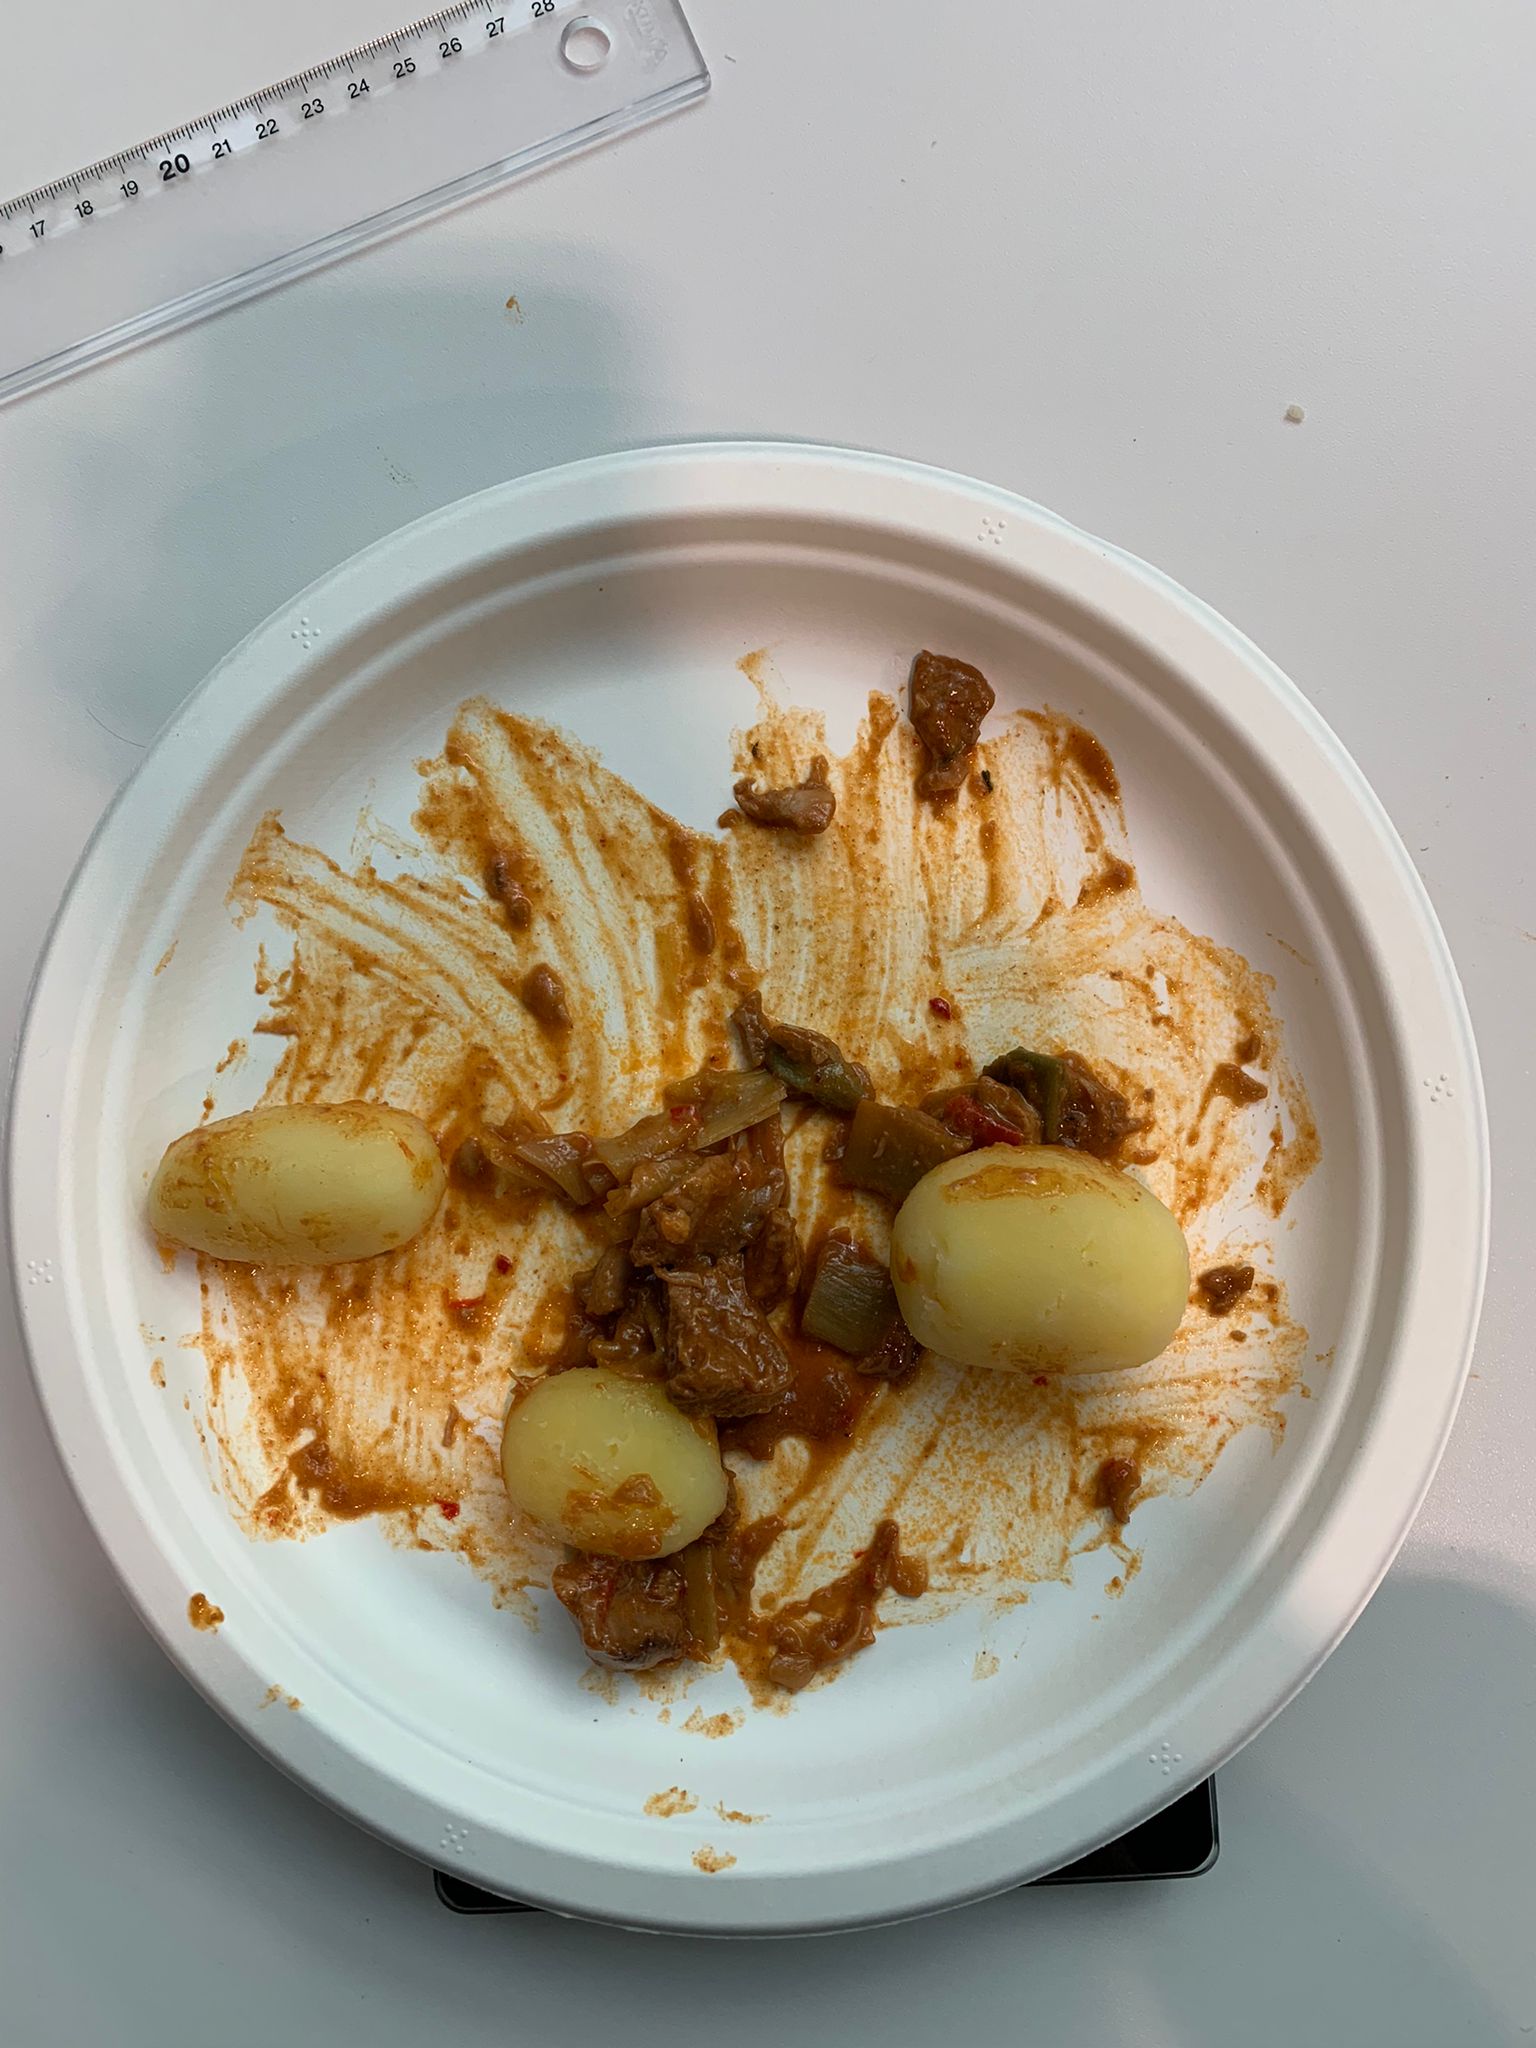
Ingredients: goulash, potatoes